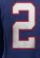
Number: 2